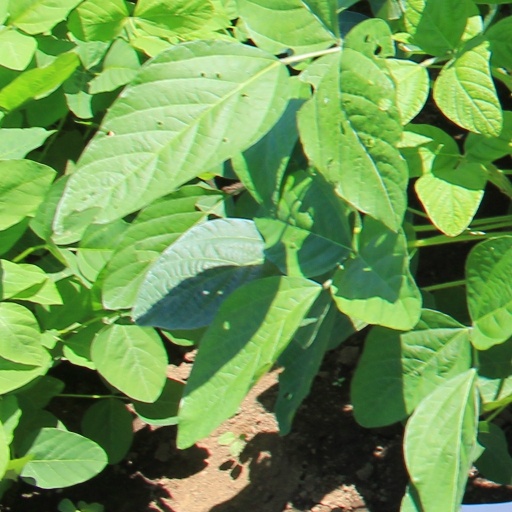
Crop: soybean